German radio intelligence operations during World War II

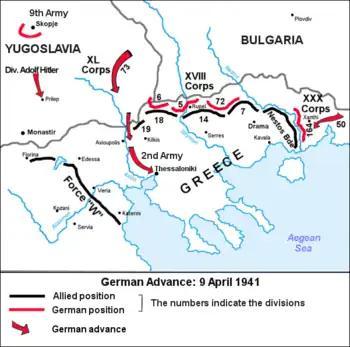
German advance until 9 April 1941, when the 2nd Panzer Division seized Thessaloniki

Before the outbreak of hostilities in the Balkans, the Germans detected Greek army units in the northeastern corner of the country, Royal Air Force operations around Patras and Athens, and British ground forces in Cyrenaica. The also intercepted messages from the British border troops in the Emirate of Transjordan.